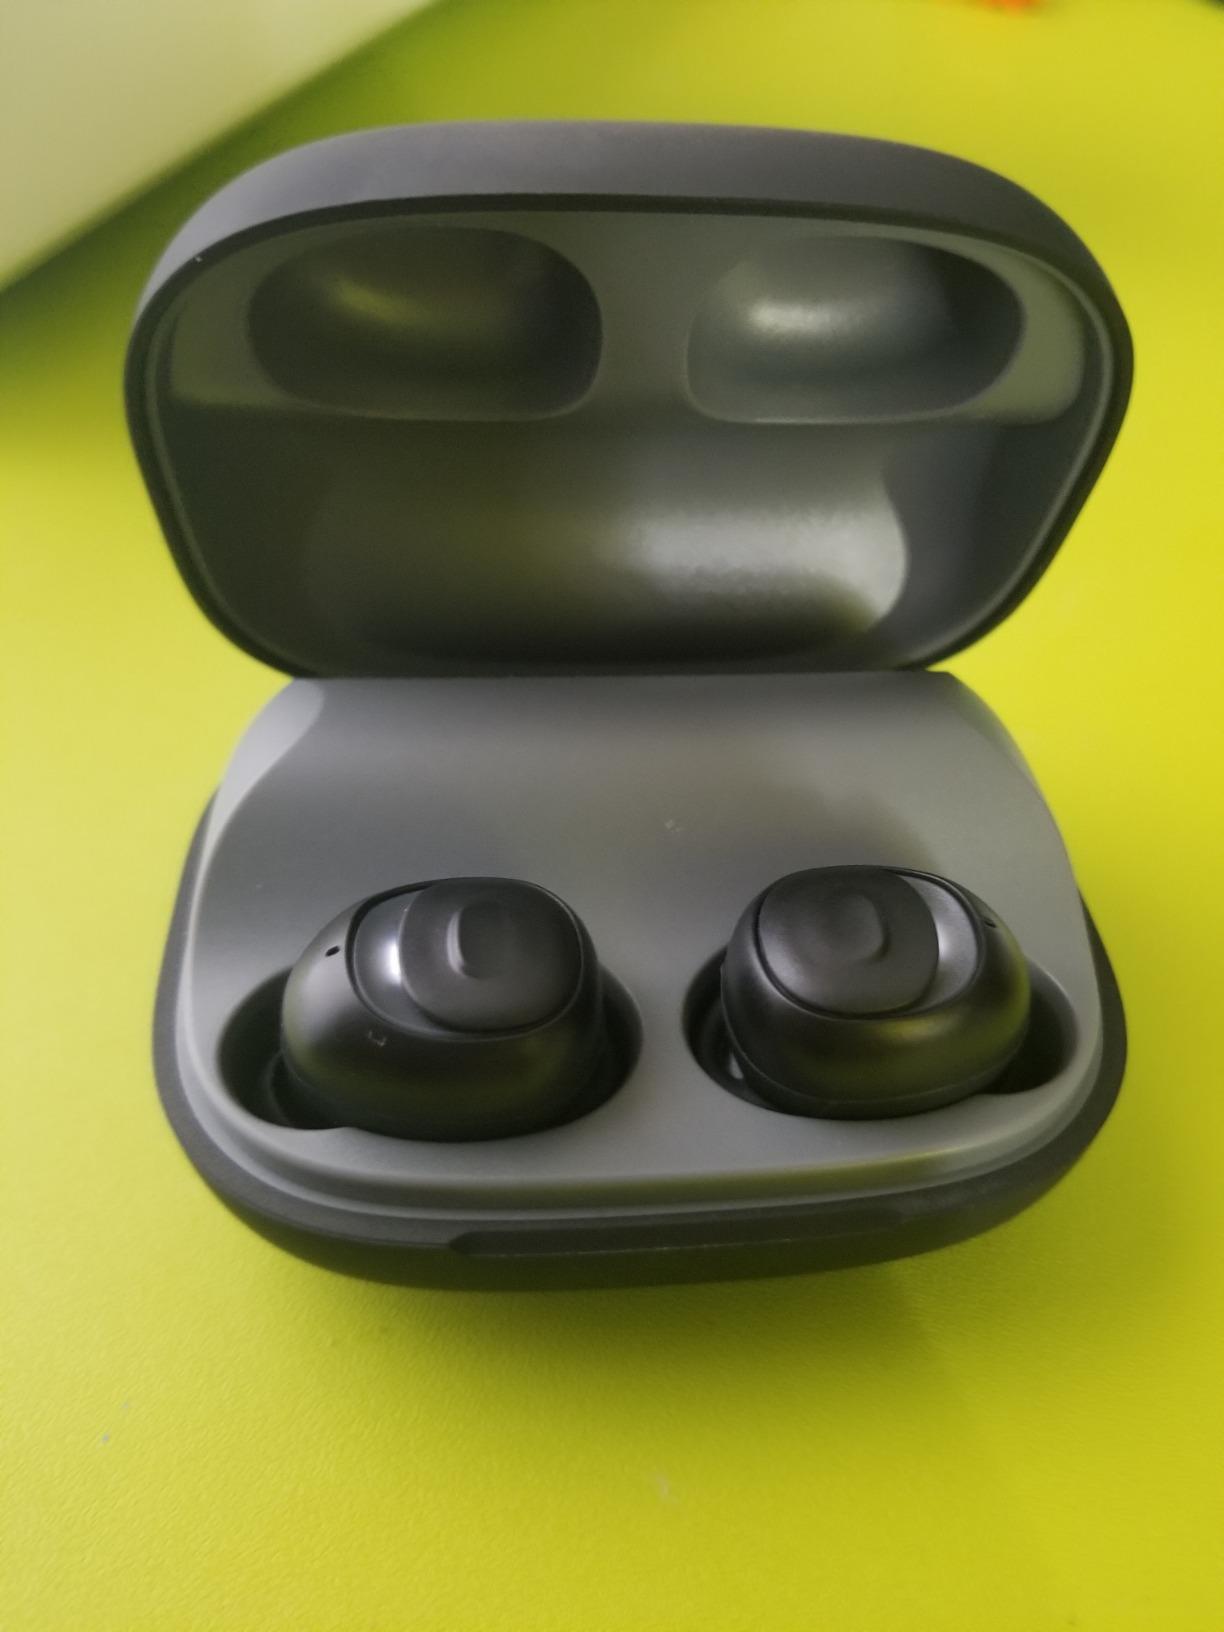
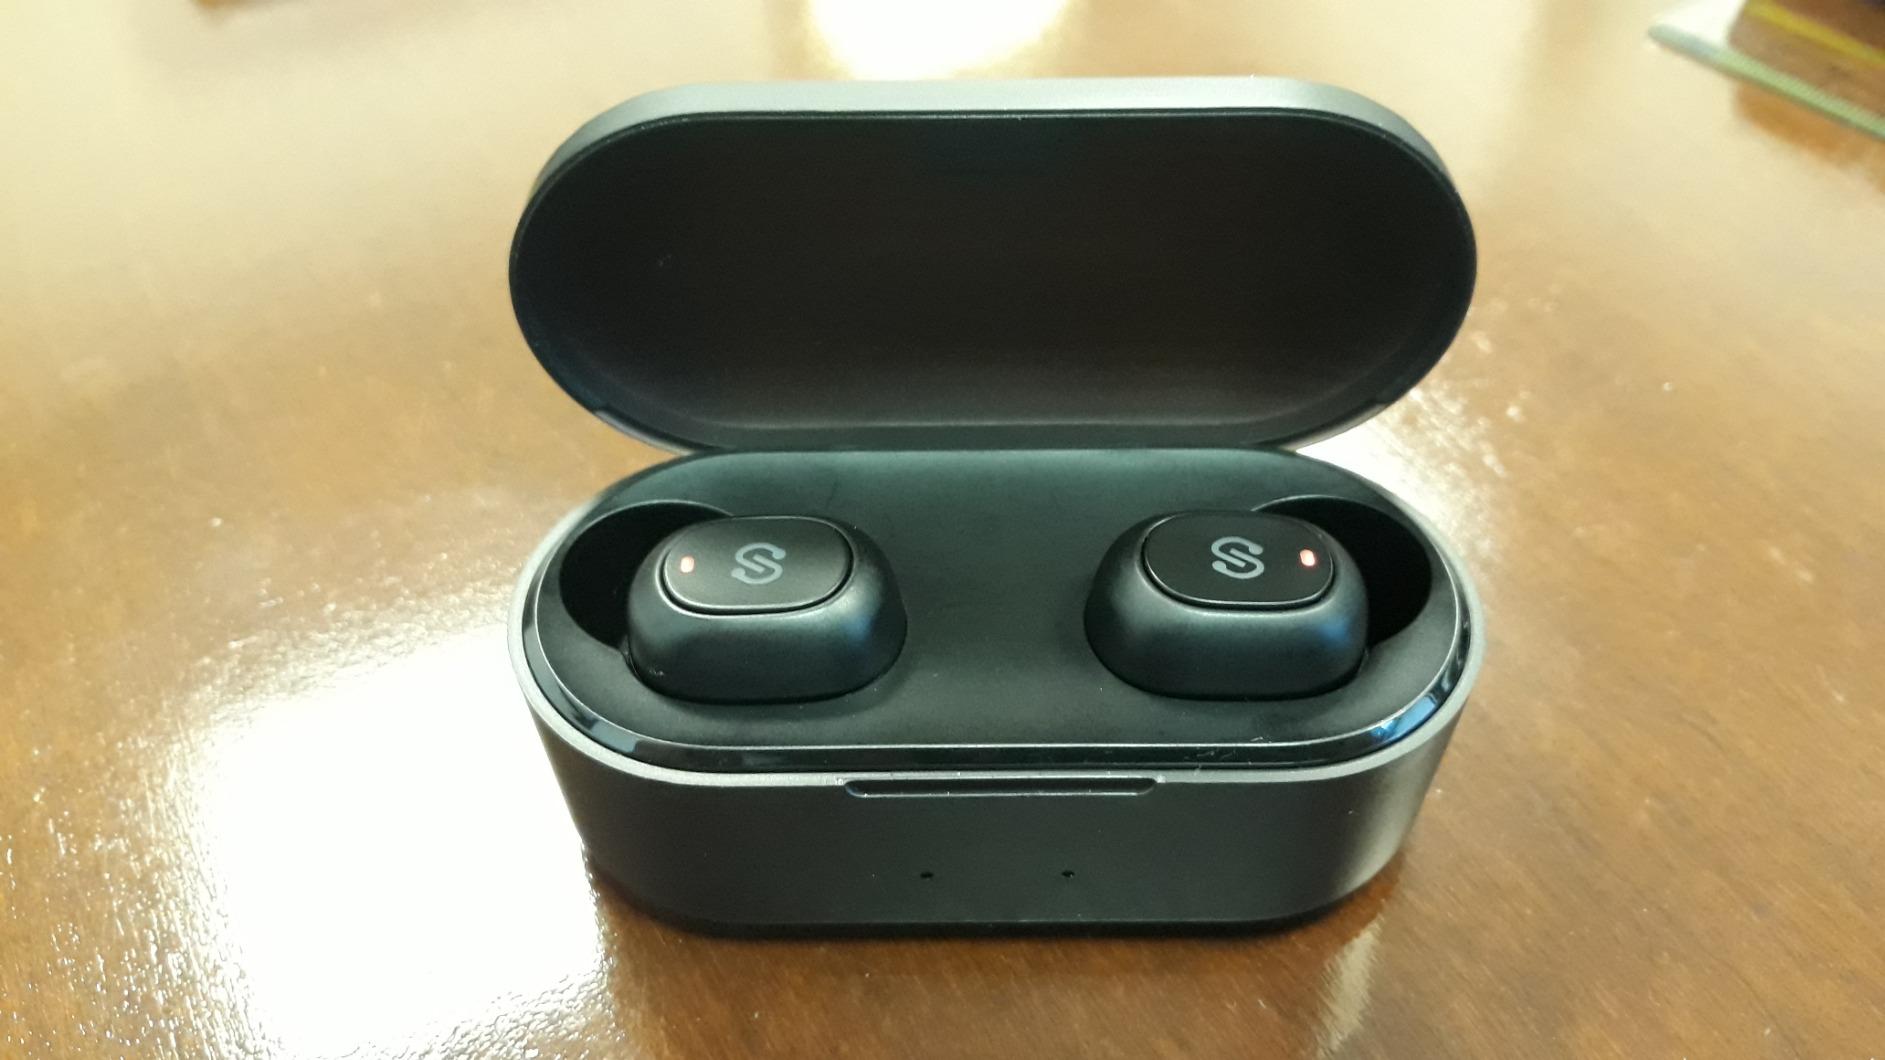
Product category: earbuds
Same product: no